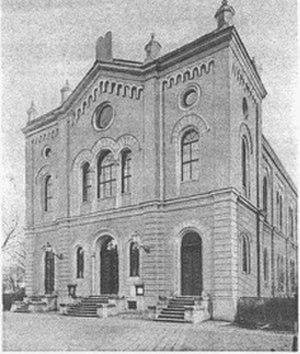
La synagogue de Linz en Autriche, inaugurée en 1877 et située au 26 Bethlehemstraße, a été détruite en 1938 lors de la nuit de Cristal, comme la plupart des lieux de culte juif en Allemagne et en Autriche annexée par le Reich allemand,